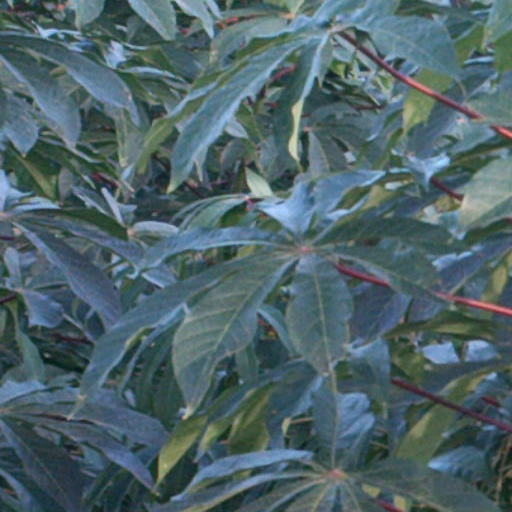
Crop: cassava